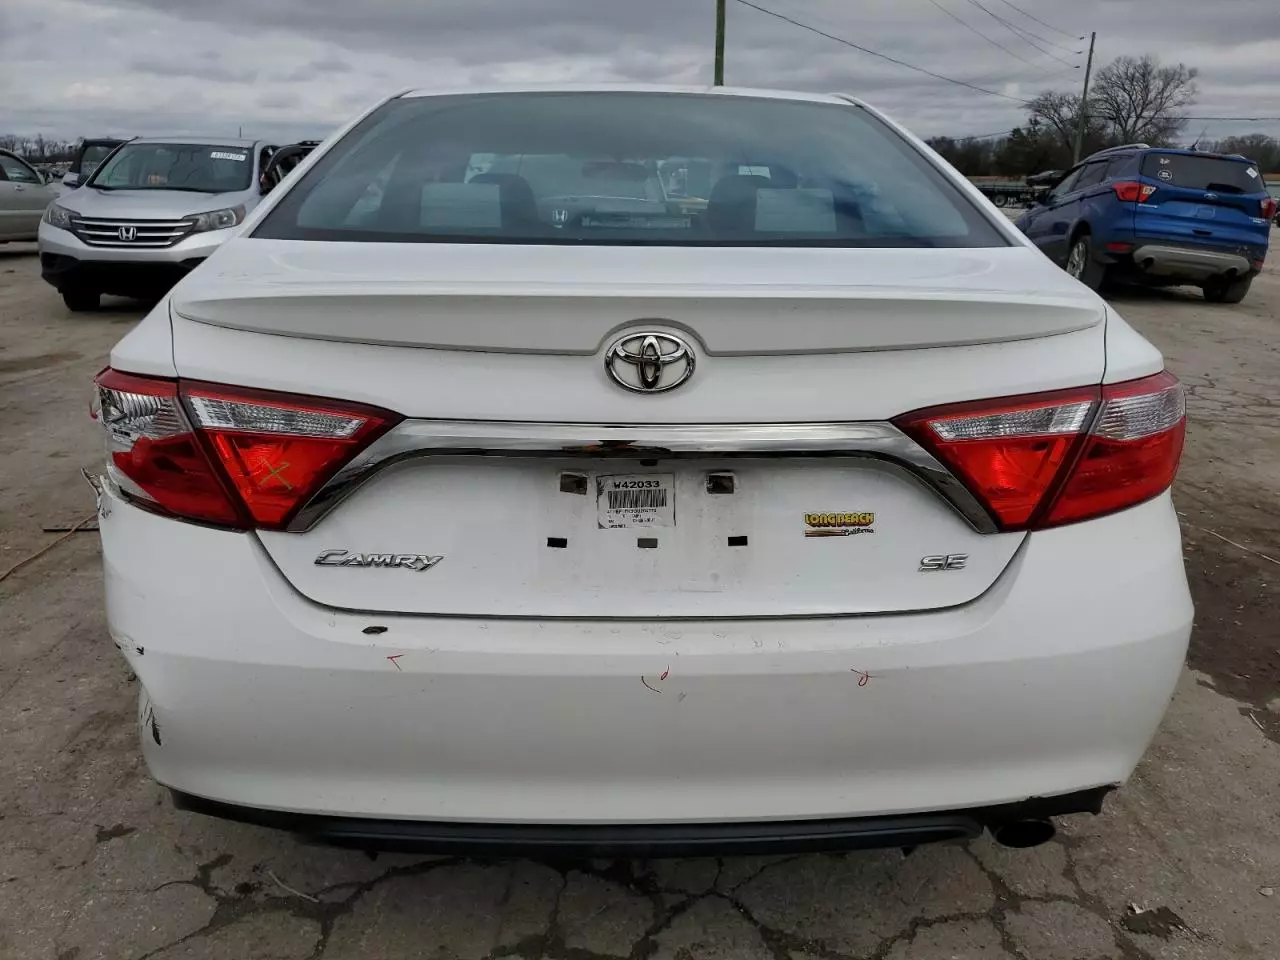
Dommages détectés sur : plaque d'immatriculation arrière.
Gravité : mineur